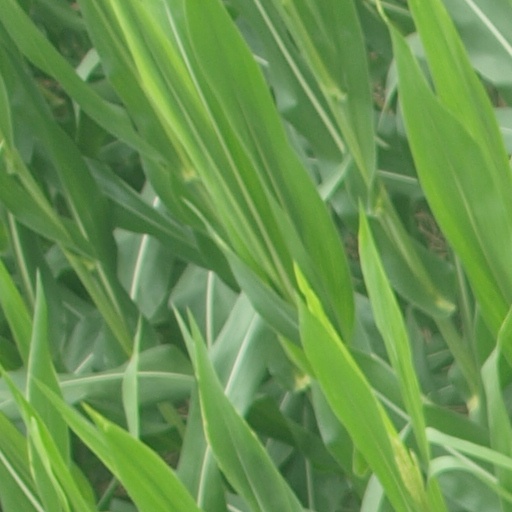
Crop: maize; corn